Esterina Tartman

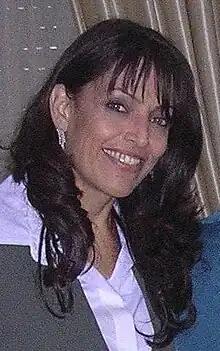
Tartman in 2006

Esterina Tartman (born 9 November 1957) is an Israeli former politician. She served as a member of the Knesset for Yisrael Beiteinu between 2006 and 2009.